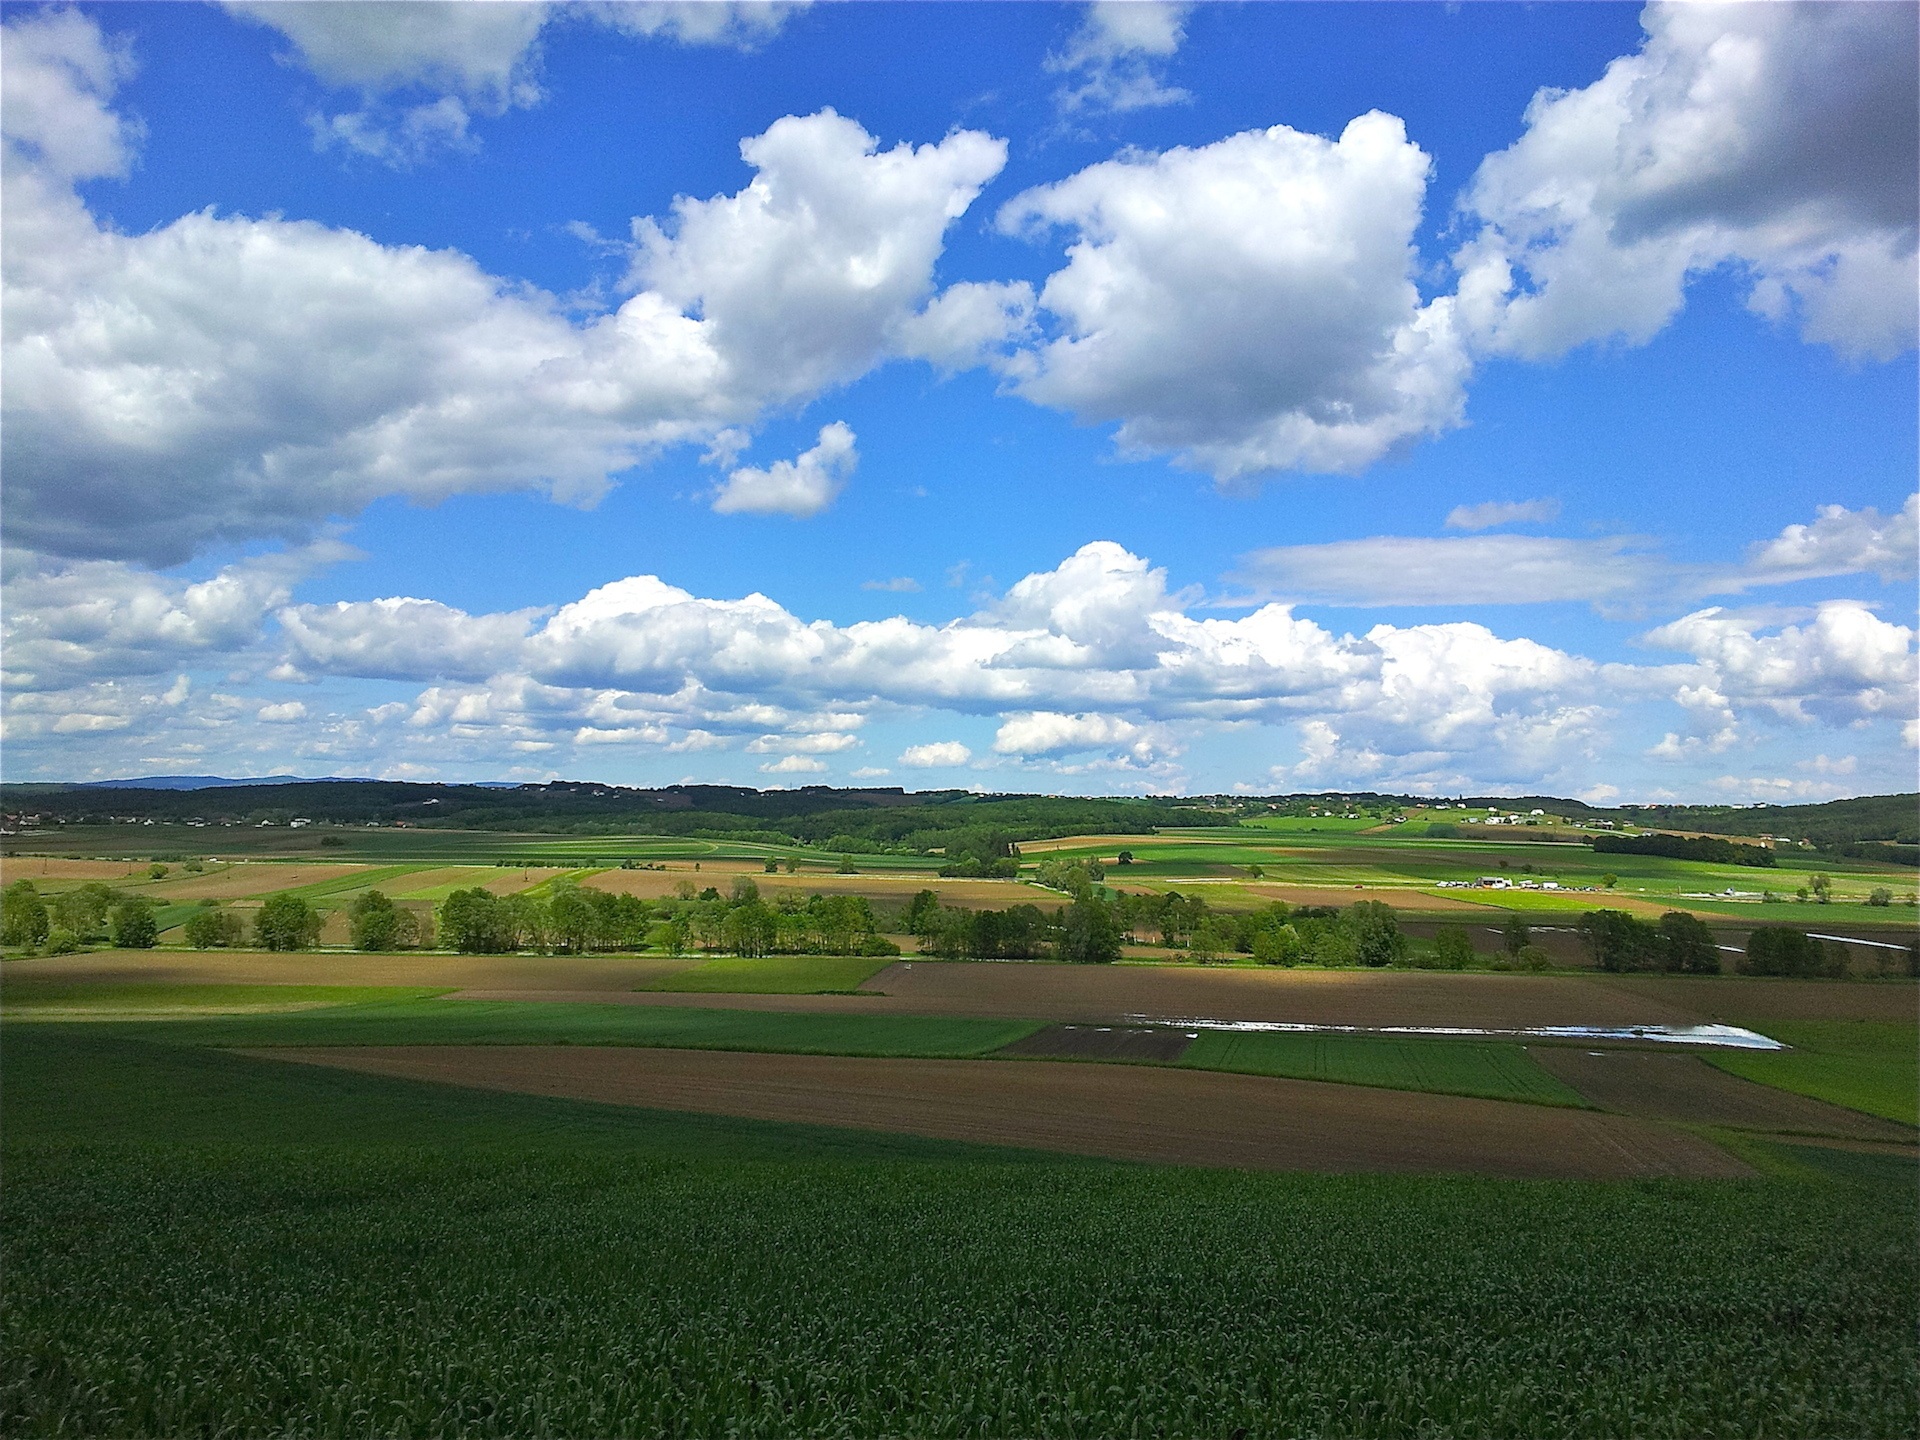
landscape, nature, grass, horizon, cloud, sky, field, lawn, meadow, prairie, hill, agriculture, plain, austria, grassland, plateau, steppe, rural area, paddy field, aerial photography, burgenland, geographical feature, chan lish village